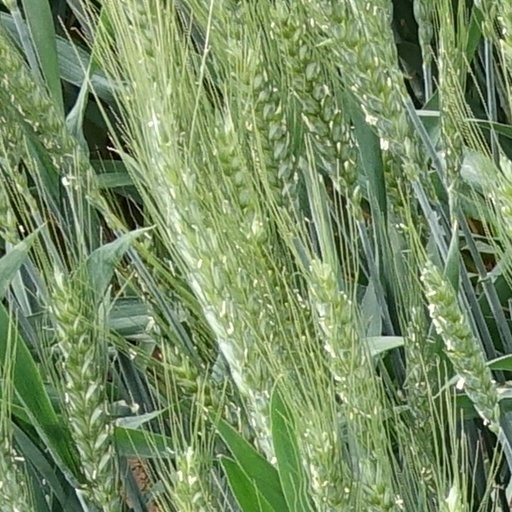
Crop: wheat